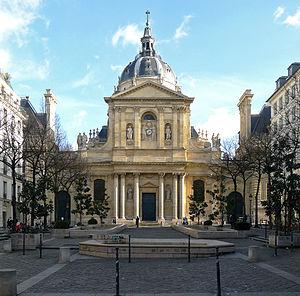
Place de la Sorbonne - Paris V
La Sorbonne est un bâtiment du Quartier latin dans le 5ᵉ arrondissement, c'est une propriété de la ville de Paris. Il tire son nom du théologien et chapelain de Saint Louis, du XIIIᵉ siècle, Robert de Sorbon, le fondateur du collège de Sorbonne de l'Université de Paris, collège consacré à la théologie dont il définit ainsi le projet : « Vivre en bonne société, collégialement, moralement et studieusement ». Ce terme de Sorbonne est aussi utilisé par métonymie pour désigner l’ancienne Université de Paris, sous l'Ancien Régime de 1200 à 1793, puis de 1896 à 1971, ainsi que les anciennes facultés des sciences et des lettres de Paris au cours du XIXe siècle. La façade baroque est celle de la chapelle Sainte-Ursule, achevée en 1642. Cette dernière, déconsacrée depuis la loi de séparation des Églises et de l'État, est désormais utilisée pour des réceptions ou des expositions. Le Comité international olympique est fondé à La Sorbonne par Pierre de Coubertin le 23 juin 1894.
Jacques Cochon de Lapparent est un géologue, pétrographe et minéralogiste français né le 5 avril 1883 et mort le 18 mai 1948, à Paris. Membre correspondant de l'Académie des sciences en 1936, il est particulièrement connu pour ses travaux sur les bauxites et sur les argiles. Il est l'auteur d'un traité — Les leçons de Pétrographie — qui a fait autorité pendant 30 ans. Fils du célèbre géologue Albert de Lapparent, frère du peintre Paul de Lapparent, et oncle du géologue et paléontologue Albert-Félix de Lapparent, il est le lointain descendant du conventionnel Charles Cochon de Lapparent, ministre de la police générale sous le Directoire.
Le Quartier latin se situe sur la rive gauche de la Seine à Paris dans le 5ᵉ arrondissement et dans le nord et l'est du 6ᵉ arrondissement, avec pour cœur historique la Sorbonne.